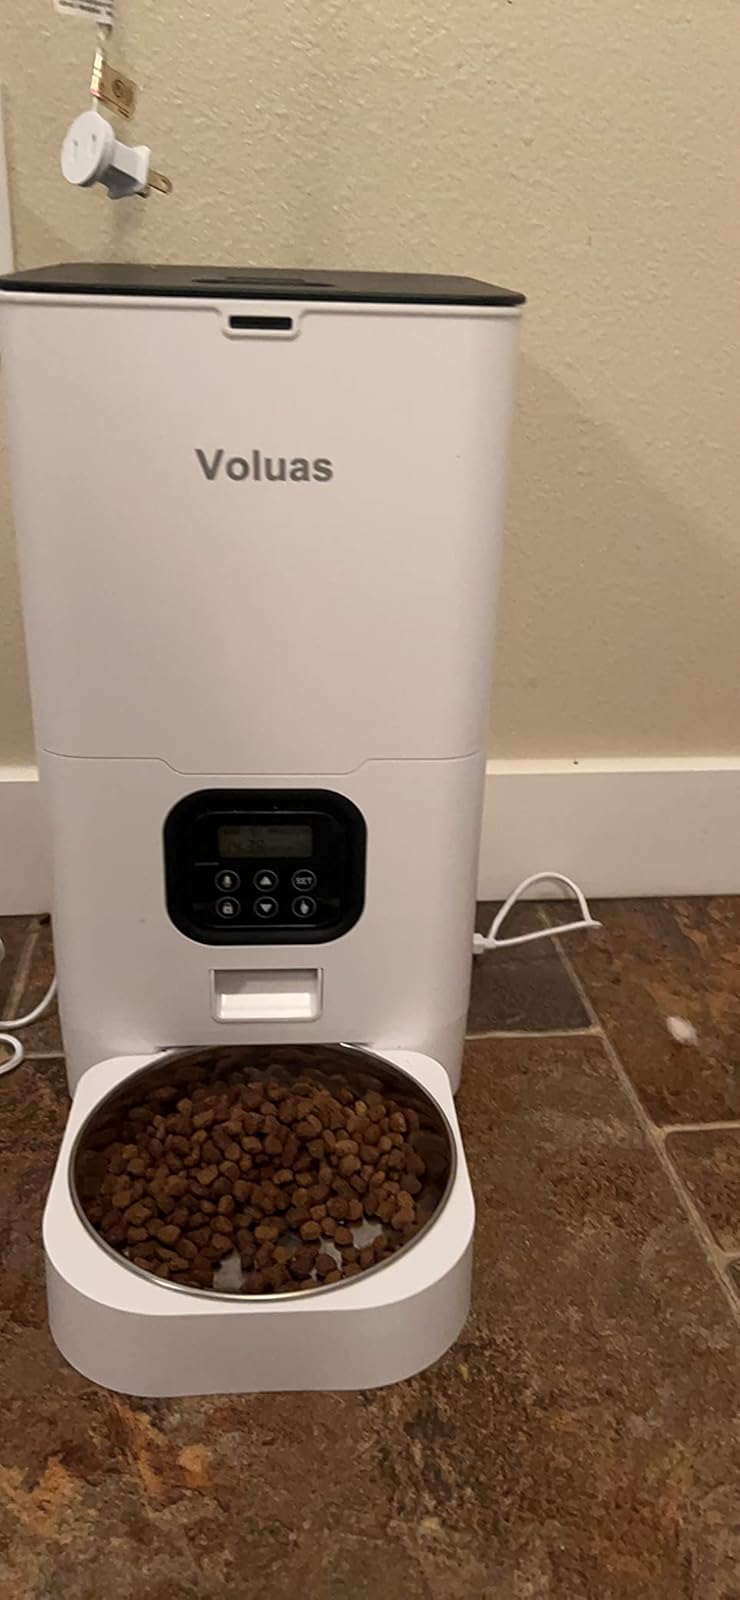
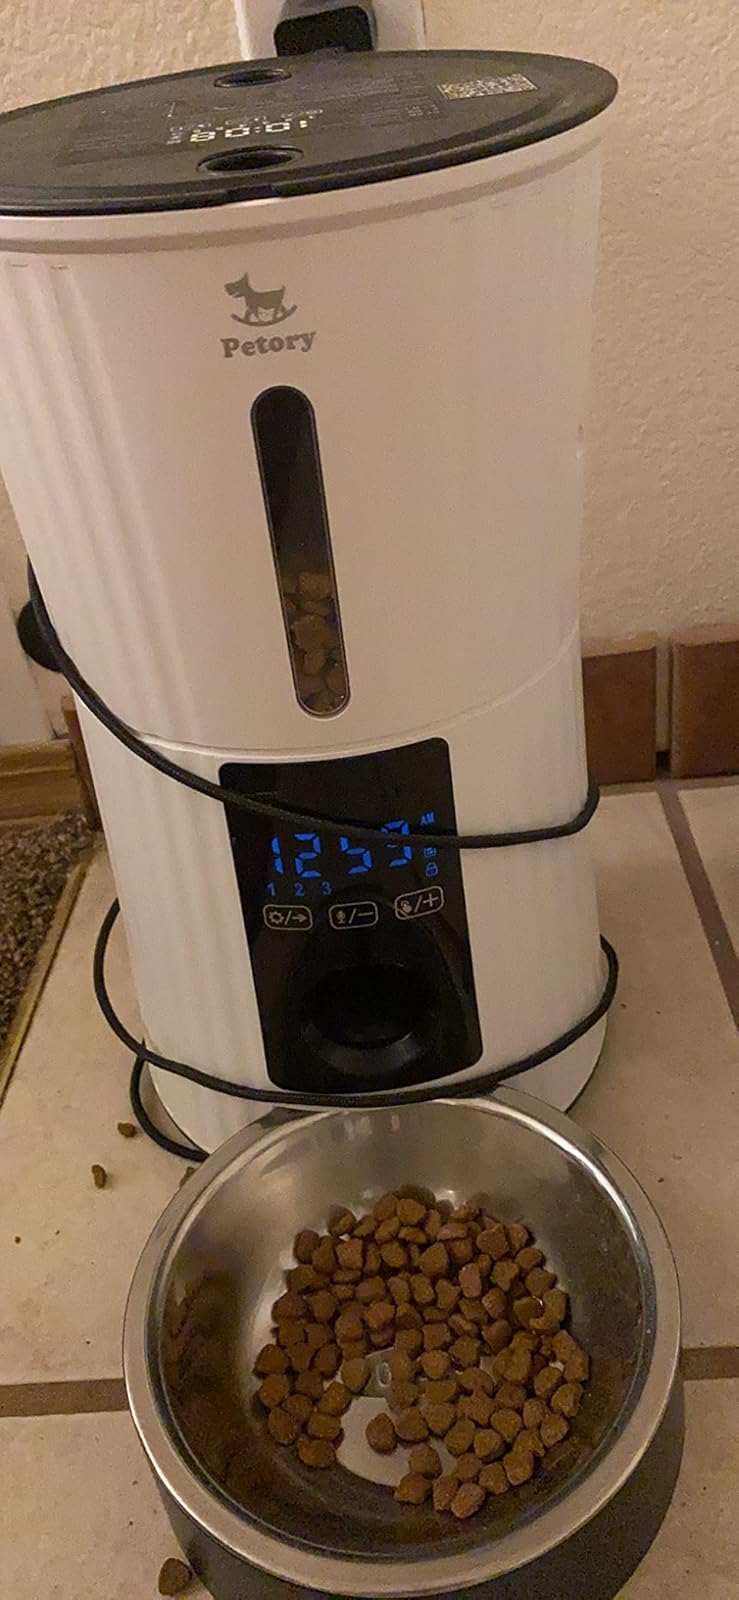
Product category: items_feeder
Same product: no